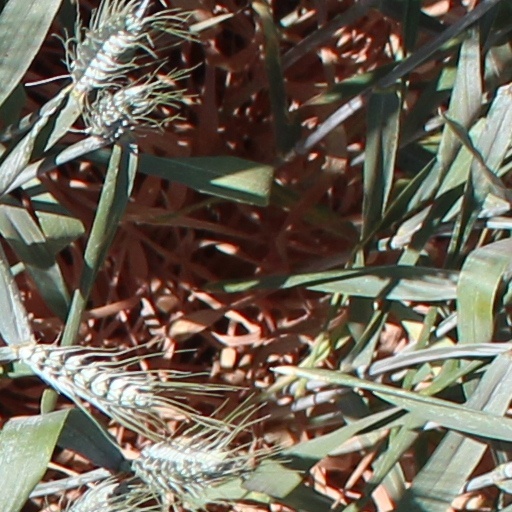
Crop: wheat